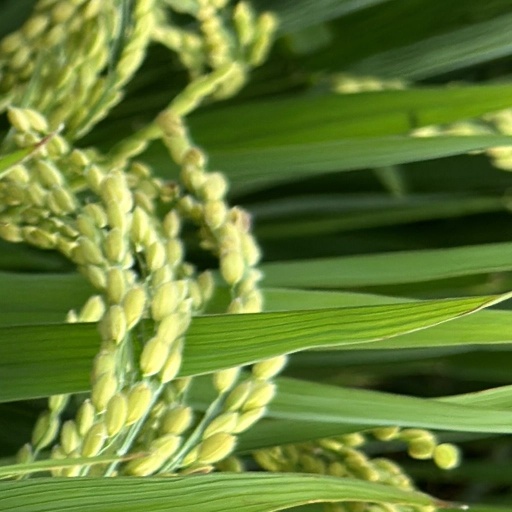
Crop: rice